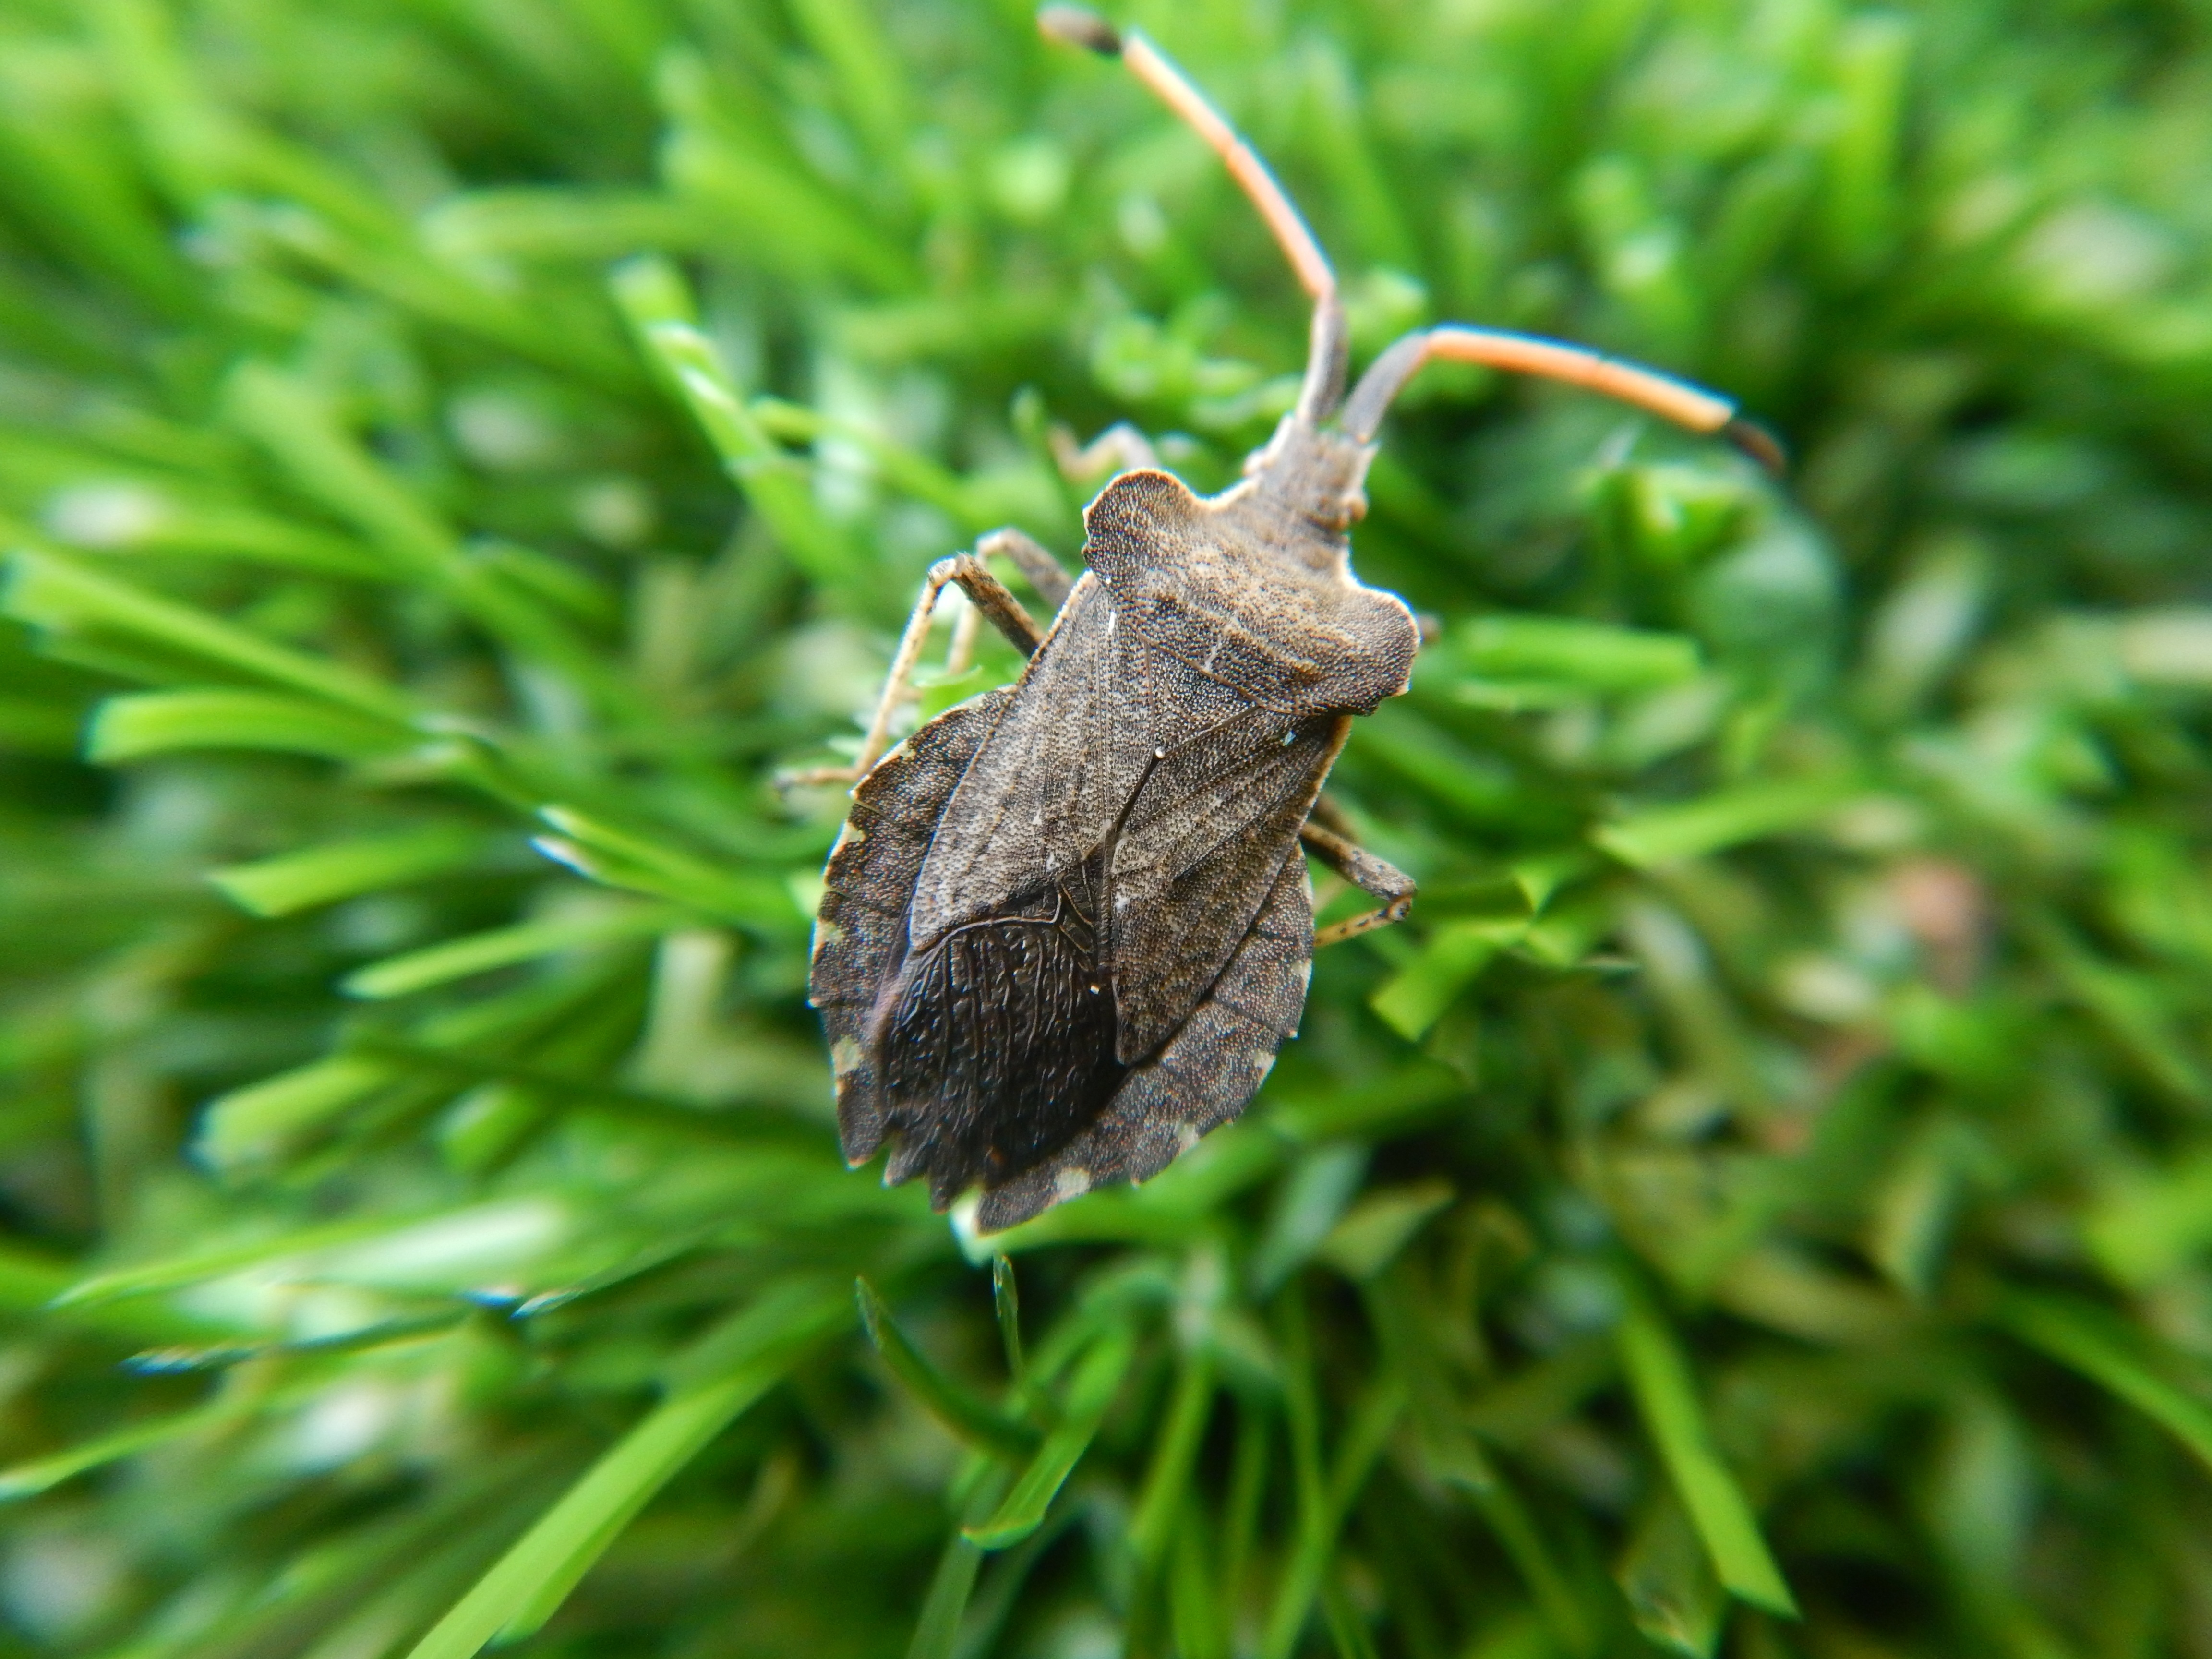
nature, grass, plant, lawn, leaf, flower, wildlife, green, insect, macro, bug, frog, amphibian, fauna, invertebrate, rush, weevil, grasses, macro photography, blades of grass, in the green